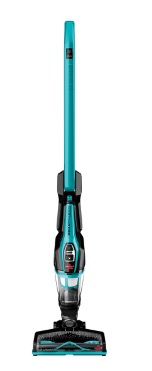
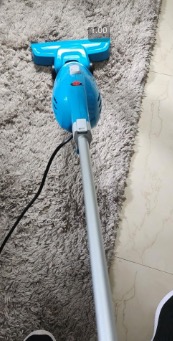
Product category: items_vacuum
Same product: no